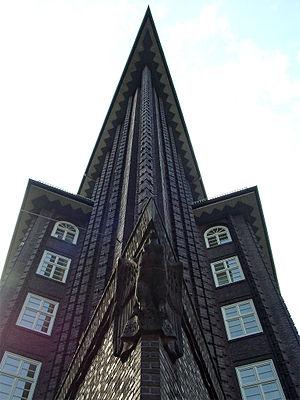
La Chilehaus est un bâtiment de bureaux de dix étages à Hambourg en Allemagne. C'est un des premiers exemples d'architecture expressionniste en brique des années 1920. Elle est classée en juillet 2015 au patrimoine mondial de l'UNESCO, ainsi que le quartier du Kontorhaus où elle se trouve et celui de la Speicherstadt.